Kamilė Nacickaitė

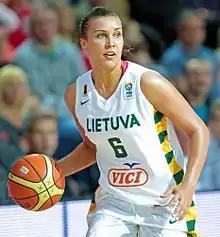

Kamilė Nacickaitė (born 28 December 1989) is a Lithuanian professional female basketball player, currently playing for Tango Bourges Basket in France.